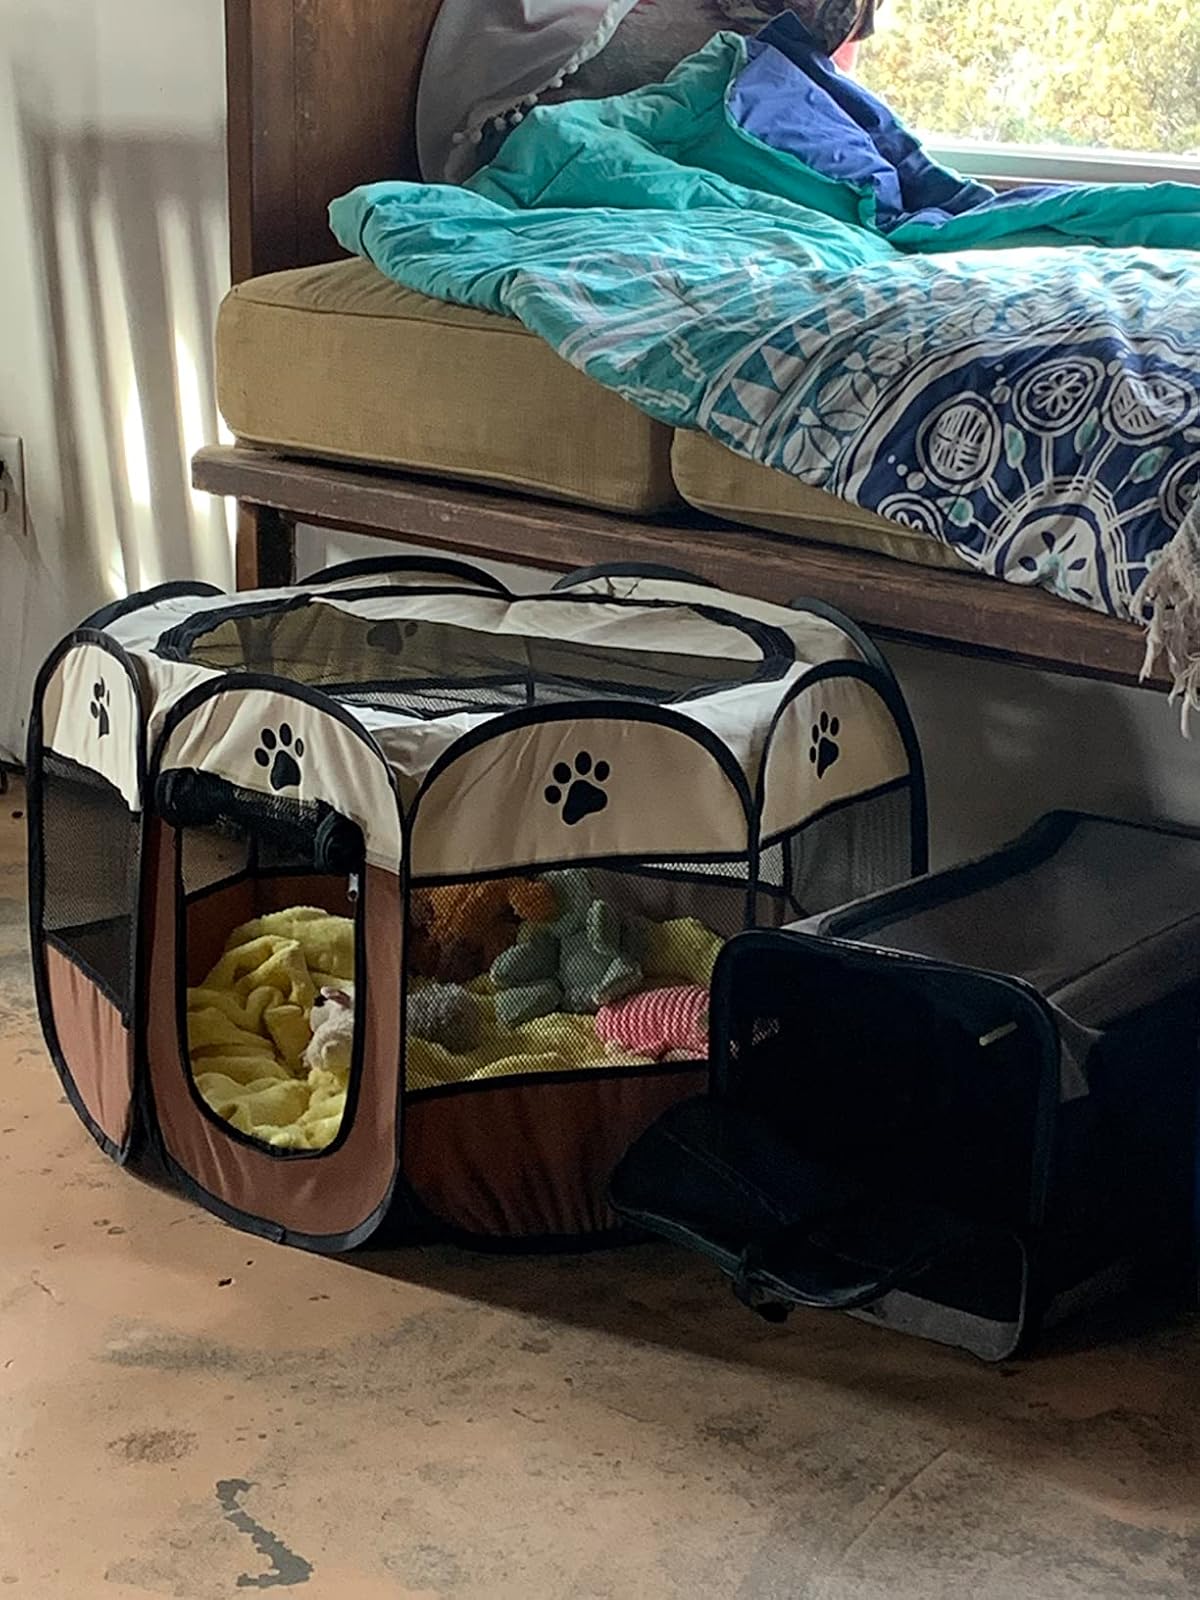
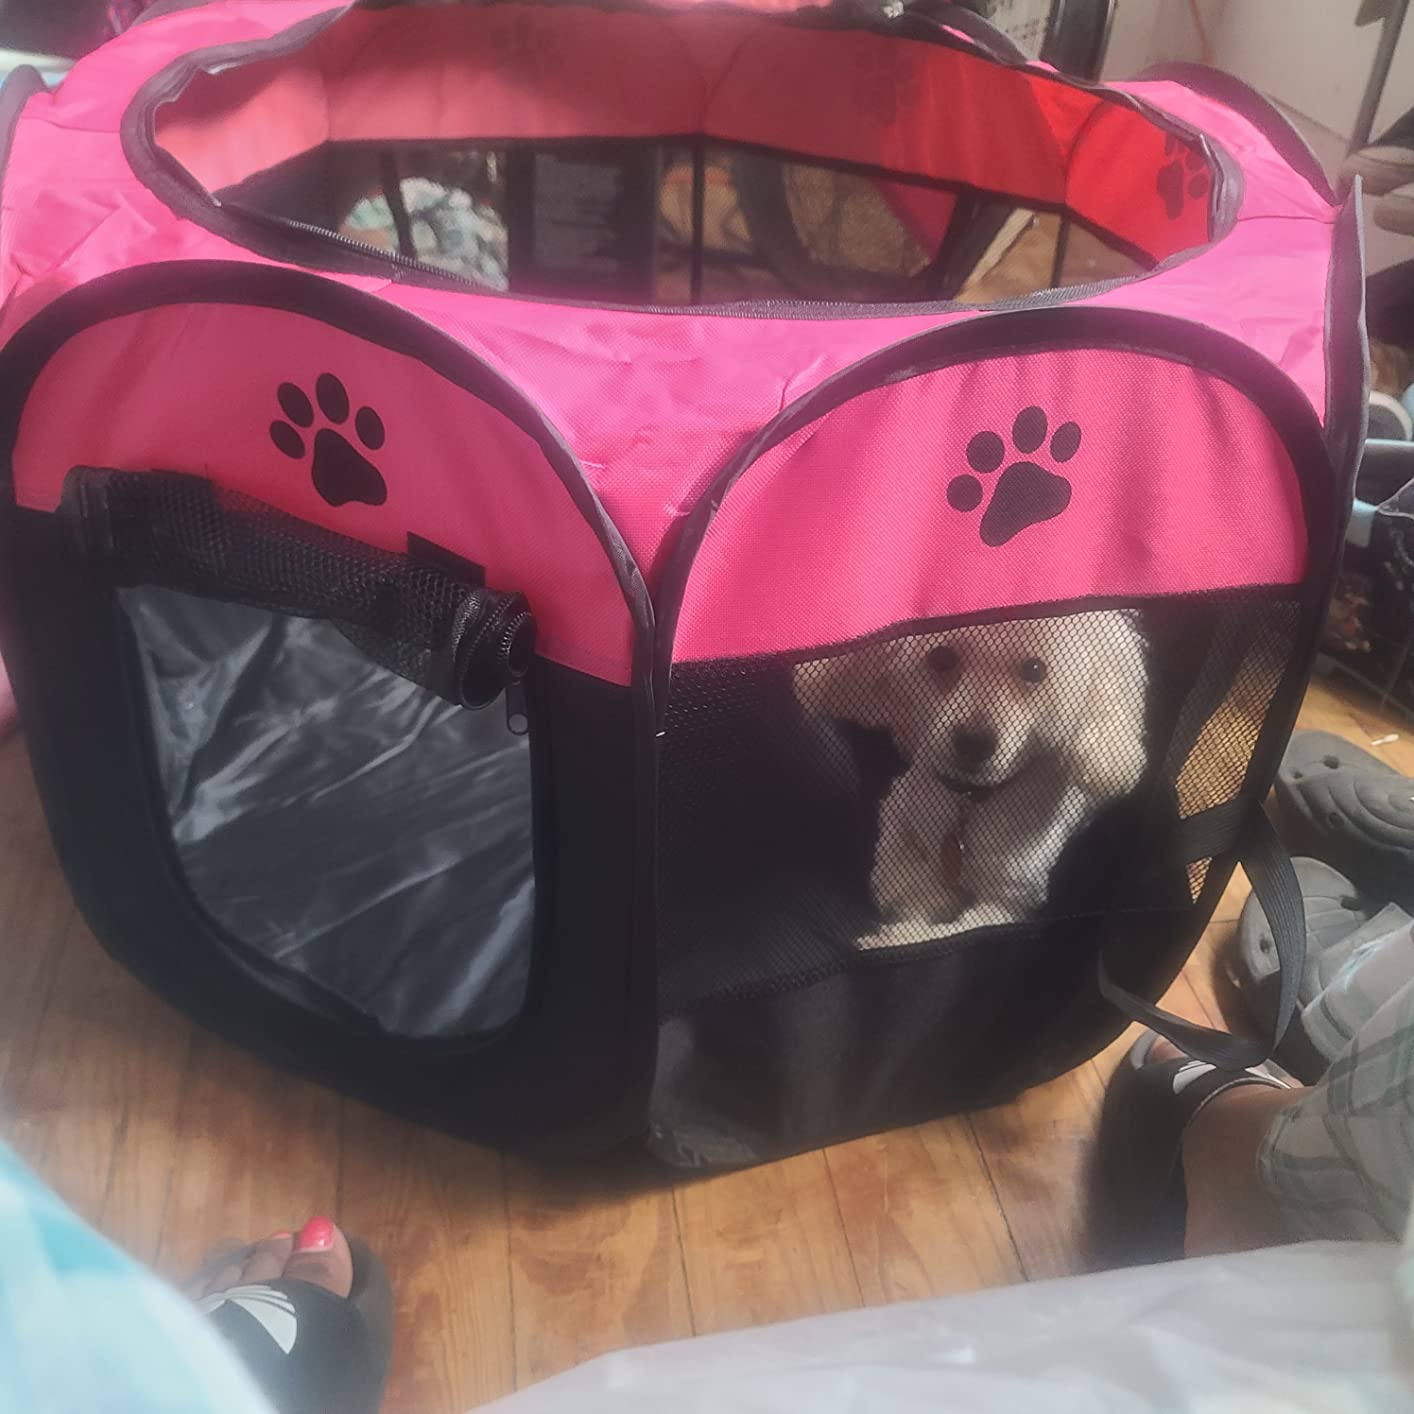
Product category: items_kennel
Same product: no